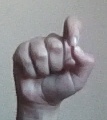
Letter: fa